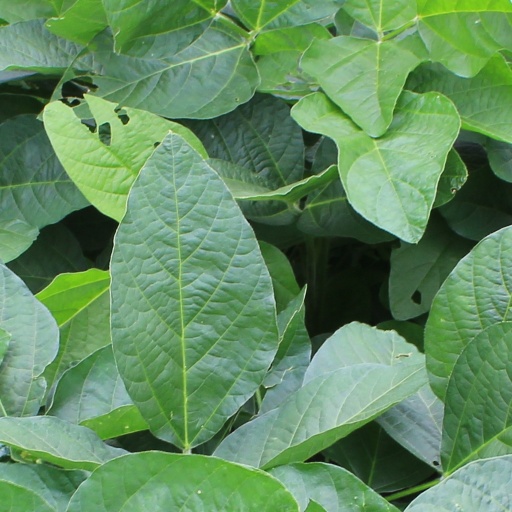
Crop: soybean